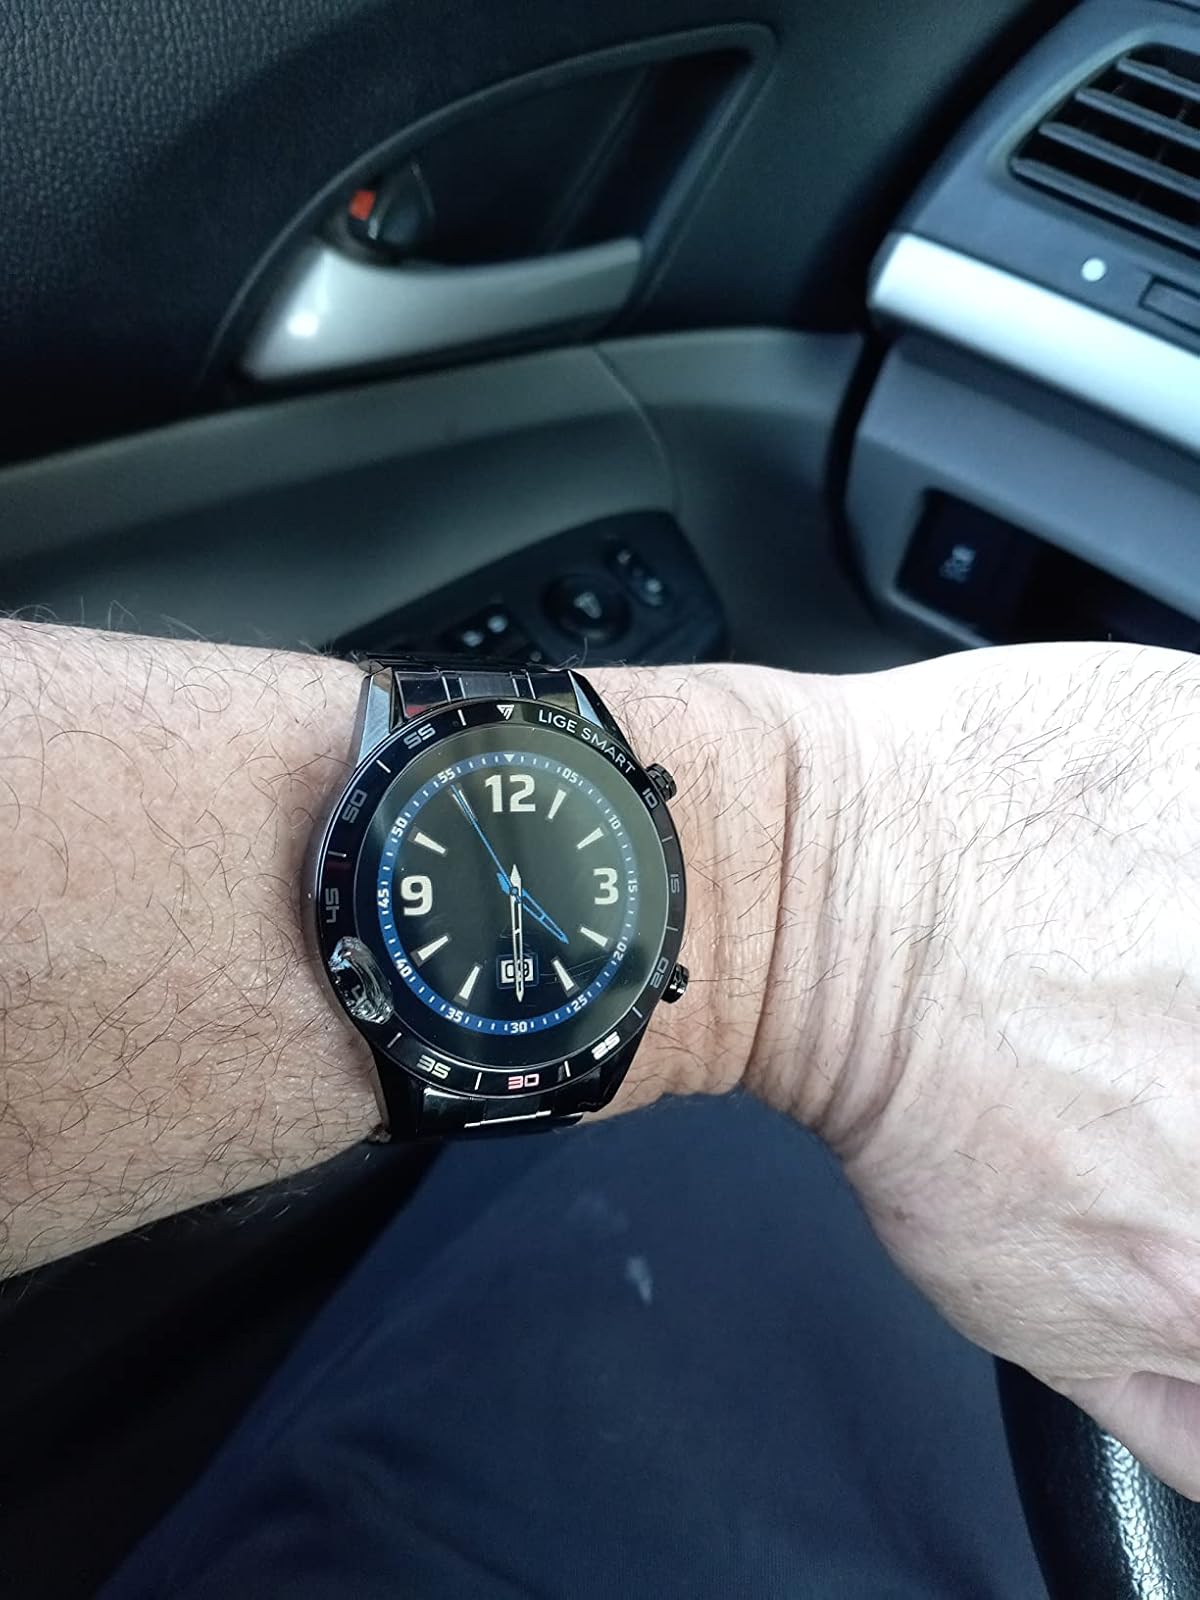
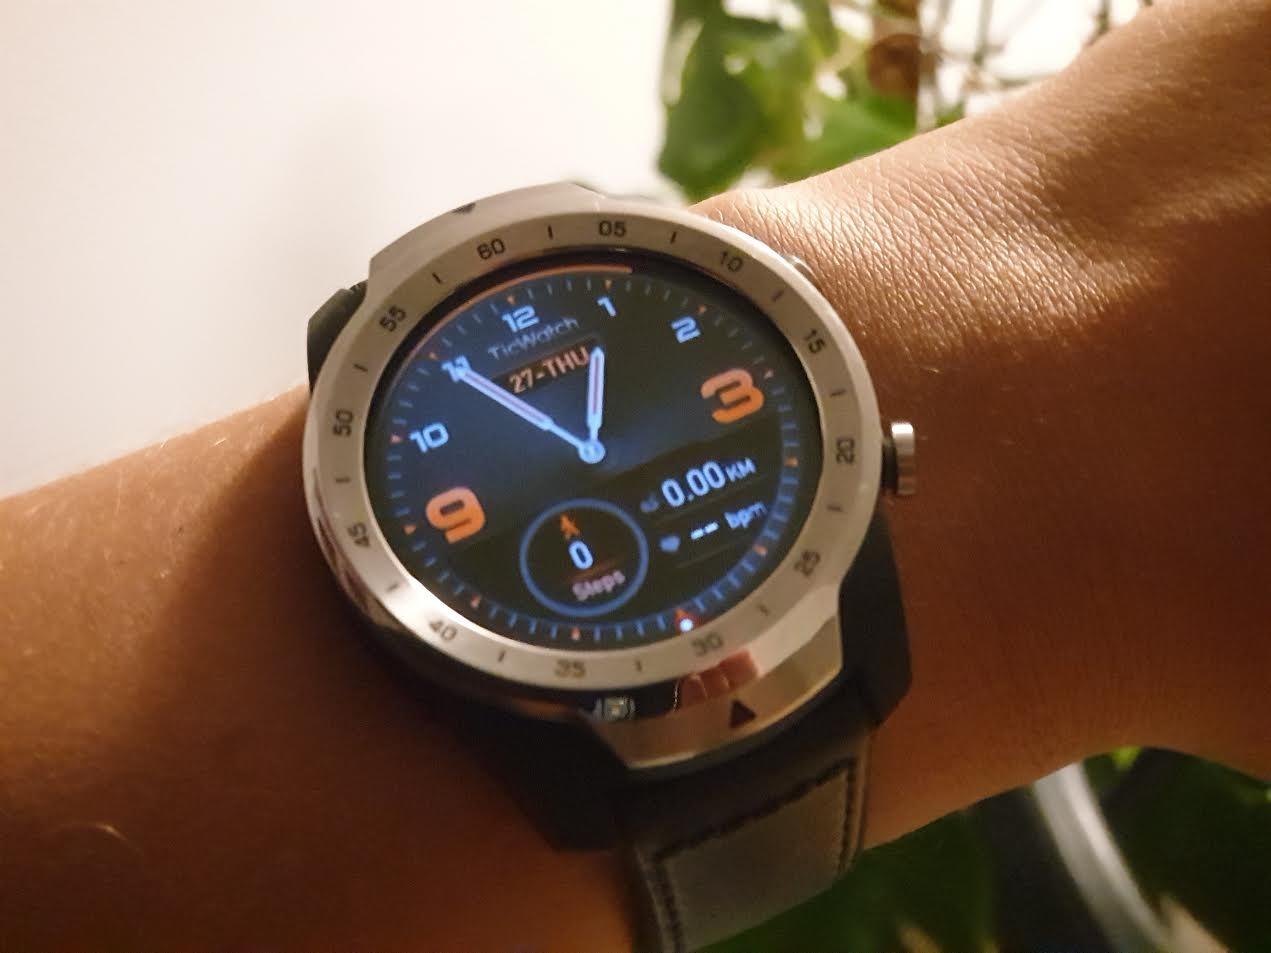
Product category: smartwatch
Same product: no